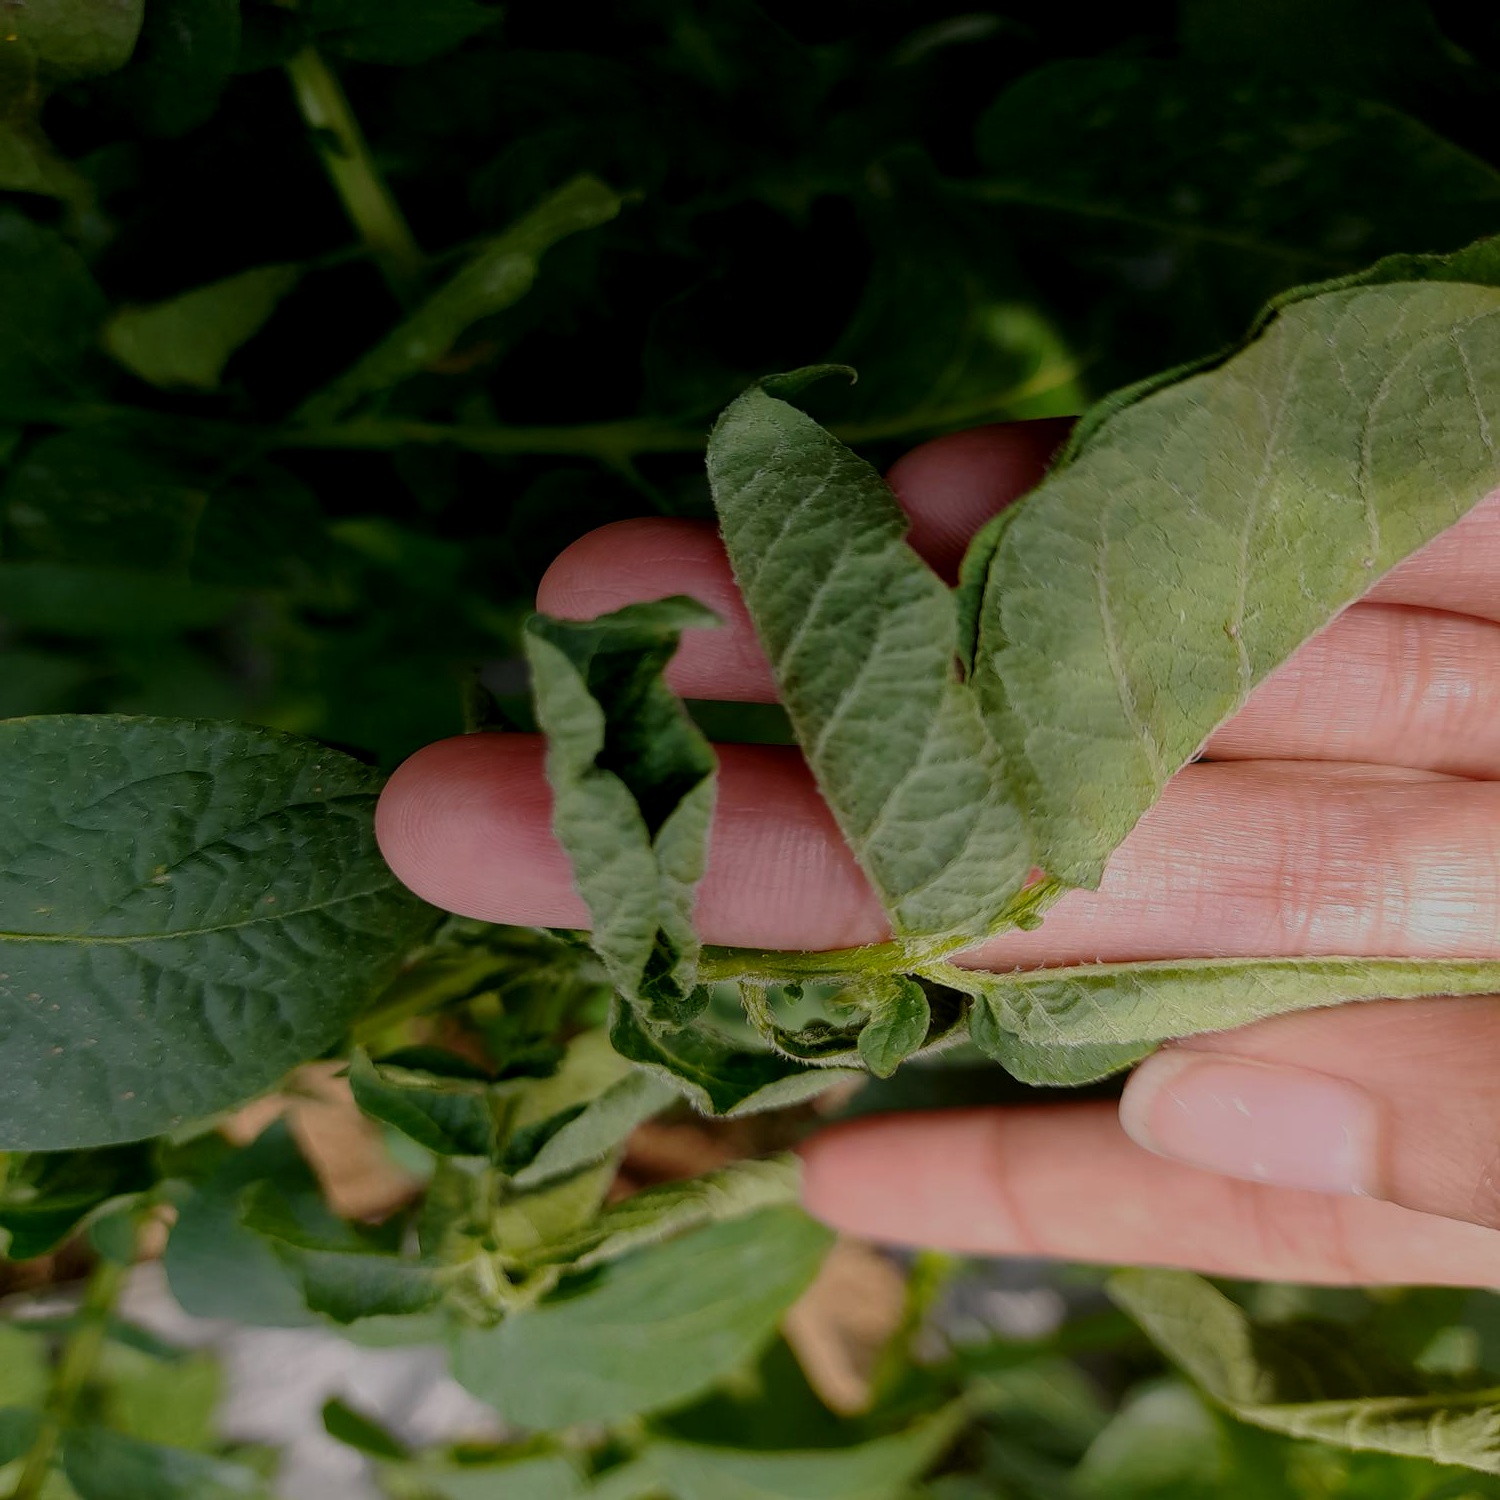
Etiqueta: Pudricion_Parda